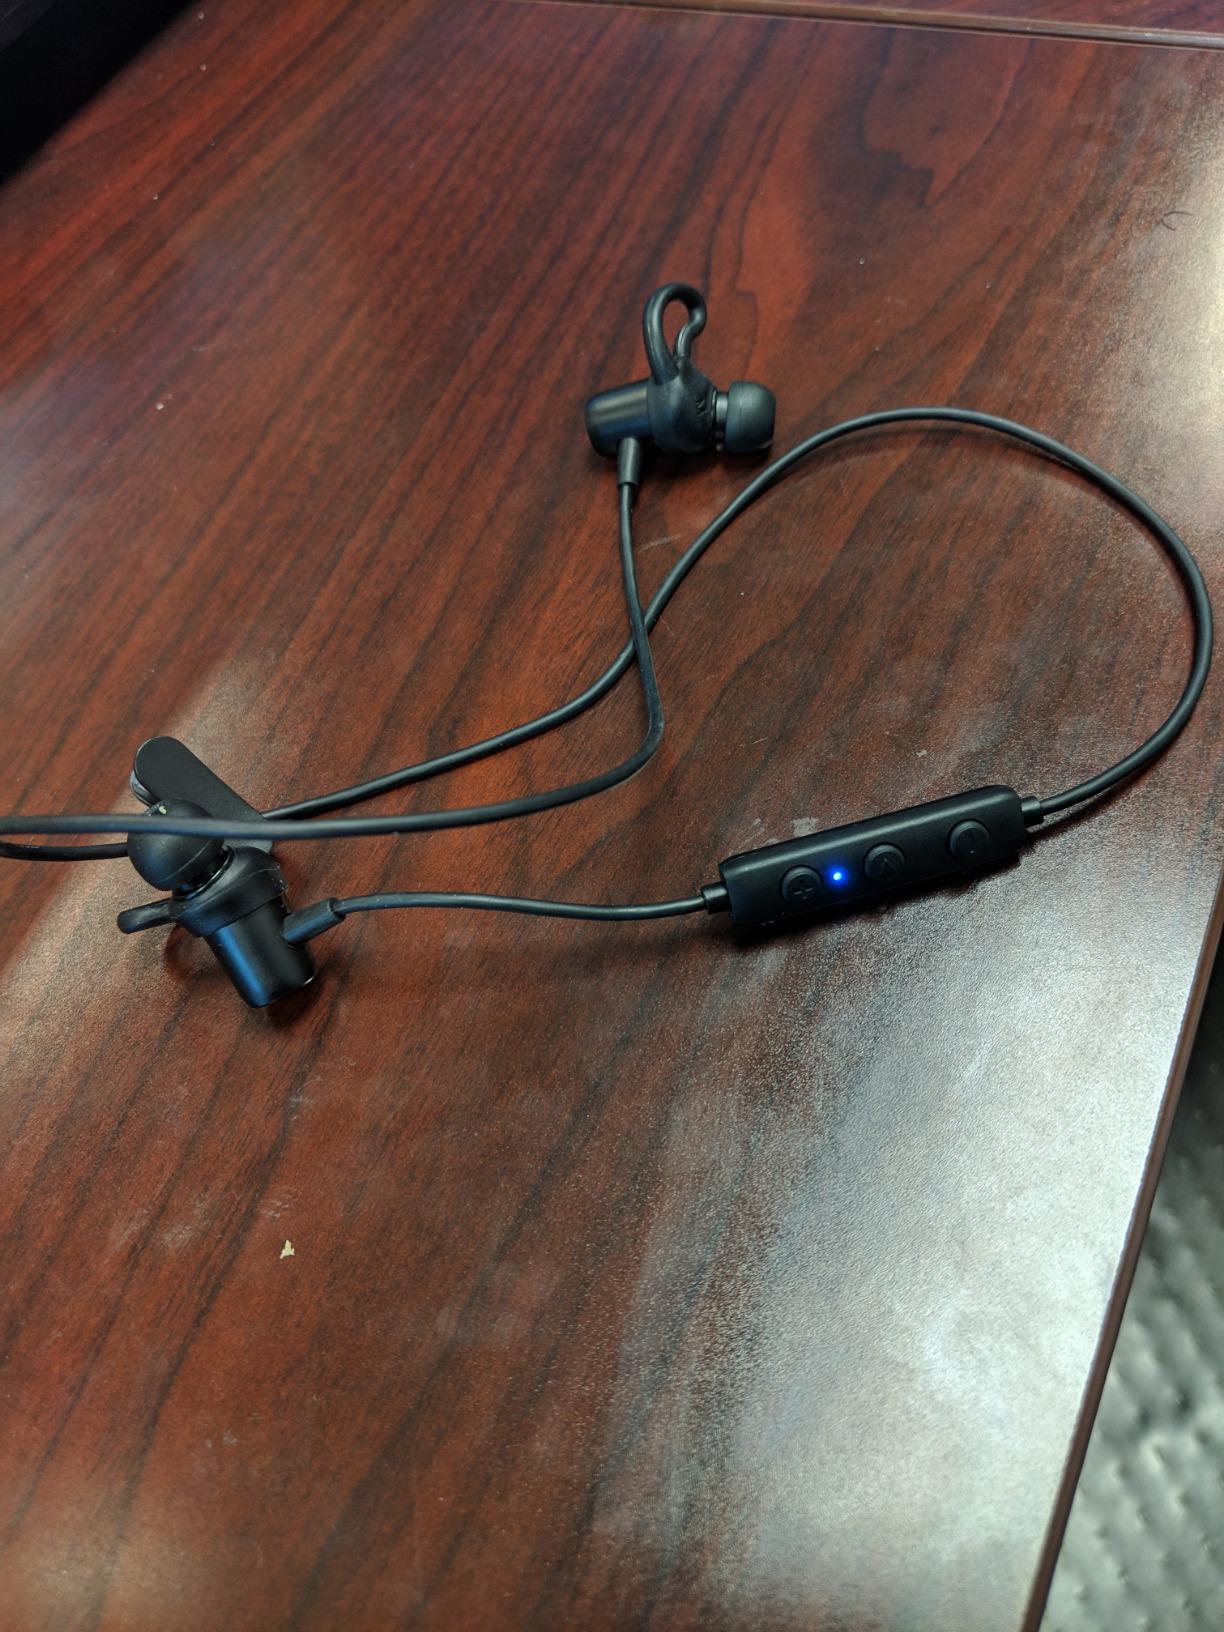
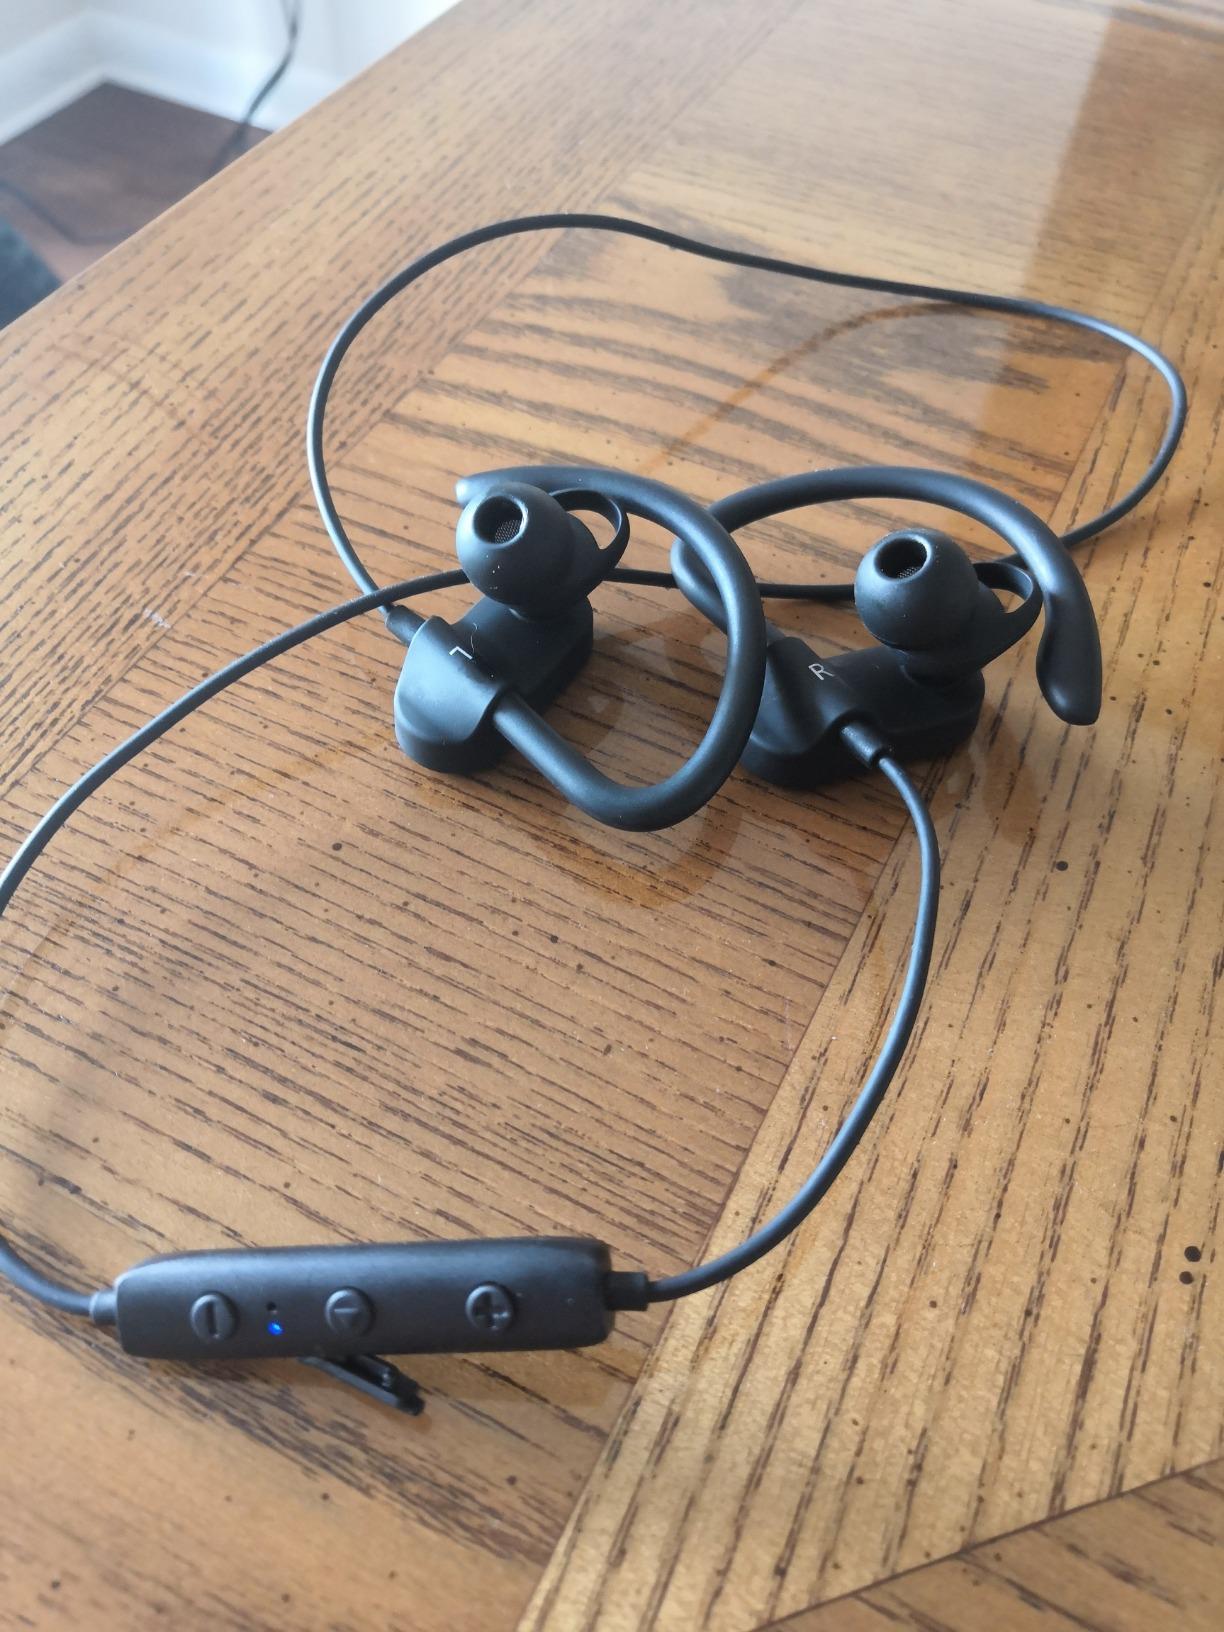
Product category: headphones
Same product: no